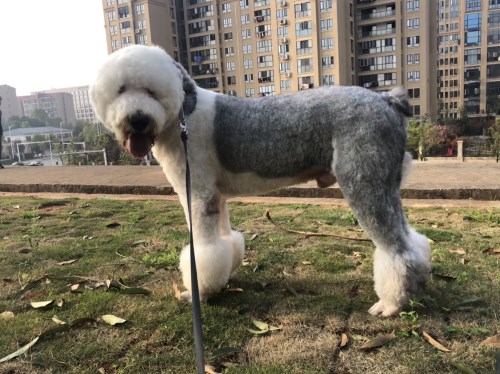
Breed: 257-n000108-Old_English_sheepdog